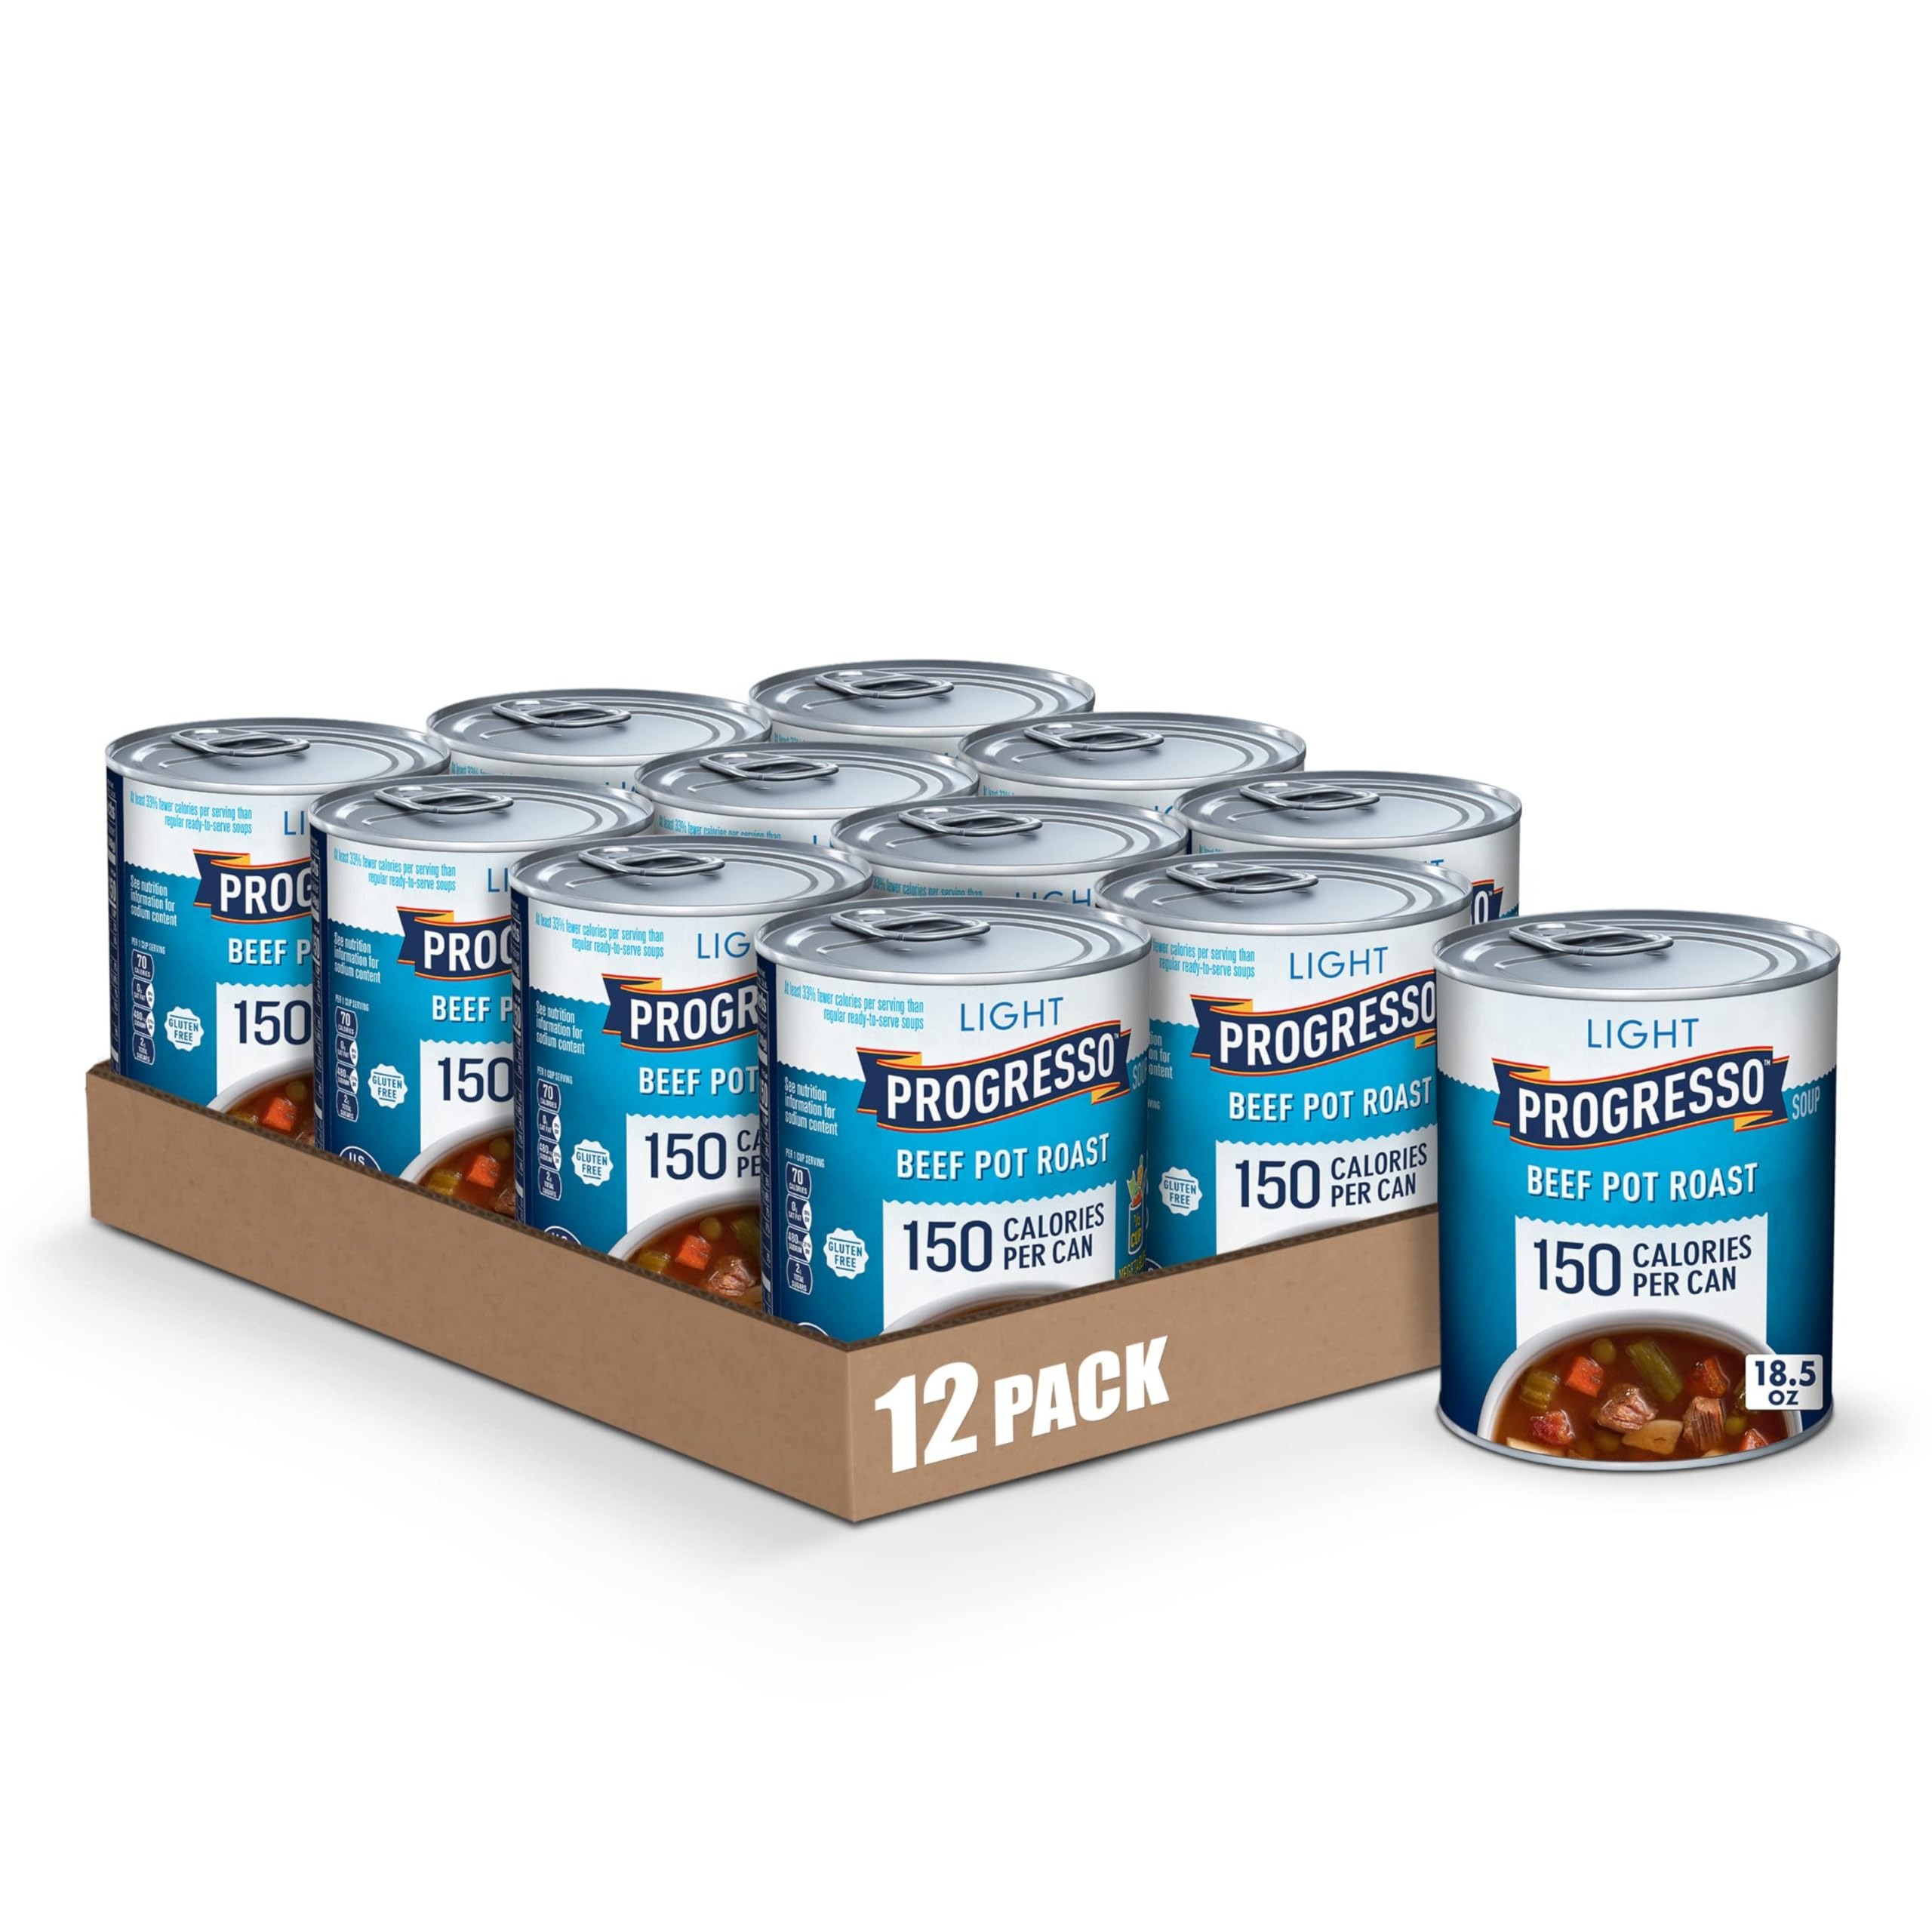
Item Name: Progresso Light, Beef Pot Roast Soup, Gluten Free, 18.5 oz. (Pack of 12)
Bullet Point 1: BEEF POT ROAST SOUP: A light, easy alternative to a heavy pot roast, with all the savory flavor
Bullet Point 2: DELICIOUS FOOD: Made with no artificial flavors
Bullet Point 3: QUALITY INGREDIENTS: Low fat soup with rich, delicious flavor; Only 70 calories per serving
Bullet Point 4: QUICK-AND-EASY: Ready-to-serve canned soup in under five minutes
Bullet Point 5: CONTAINS: 18.5 oz (Pack of 12)
Value: 222.0
Unit: Ounce

Price: 2.64